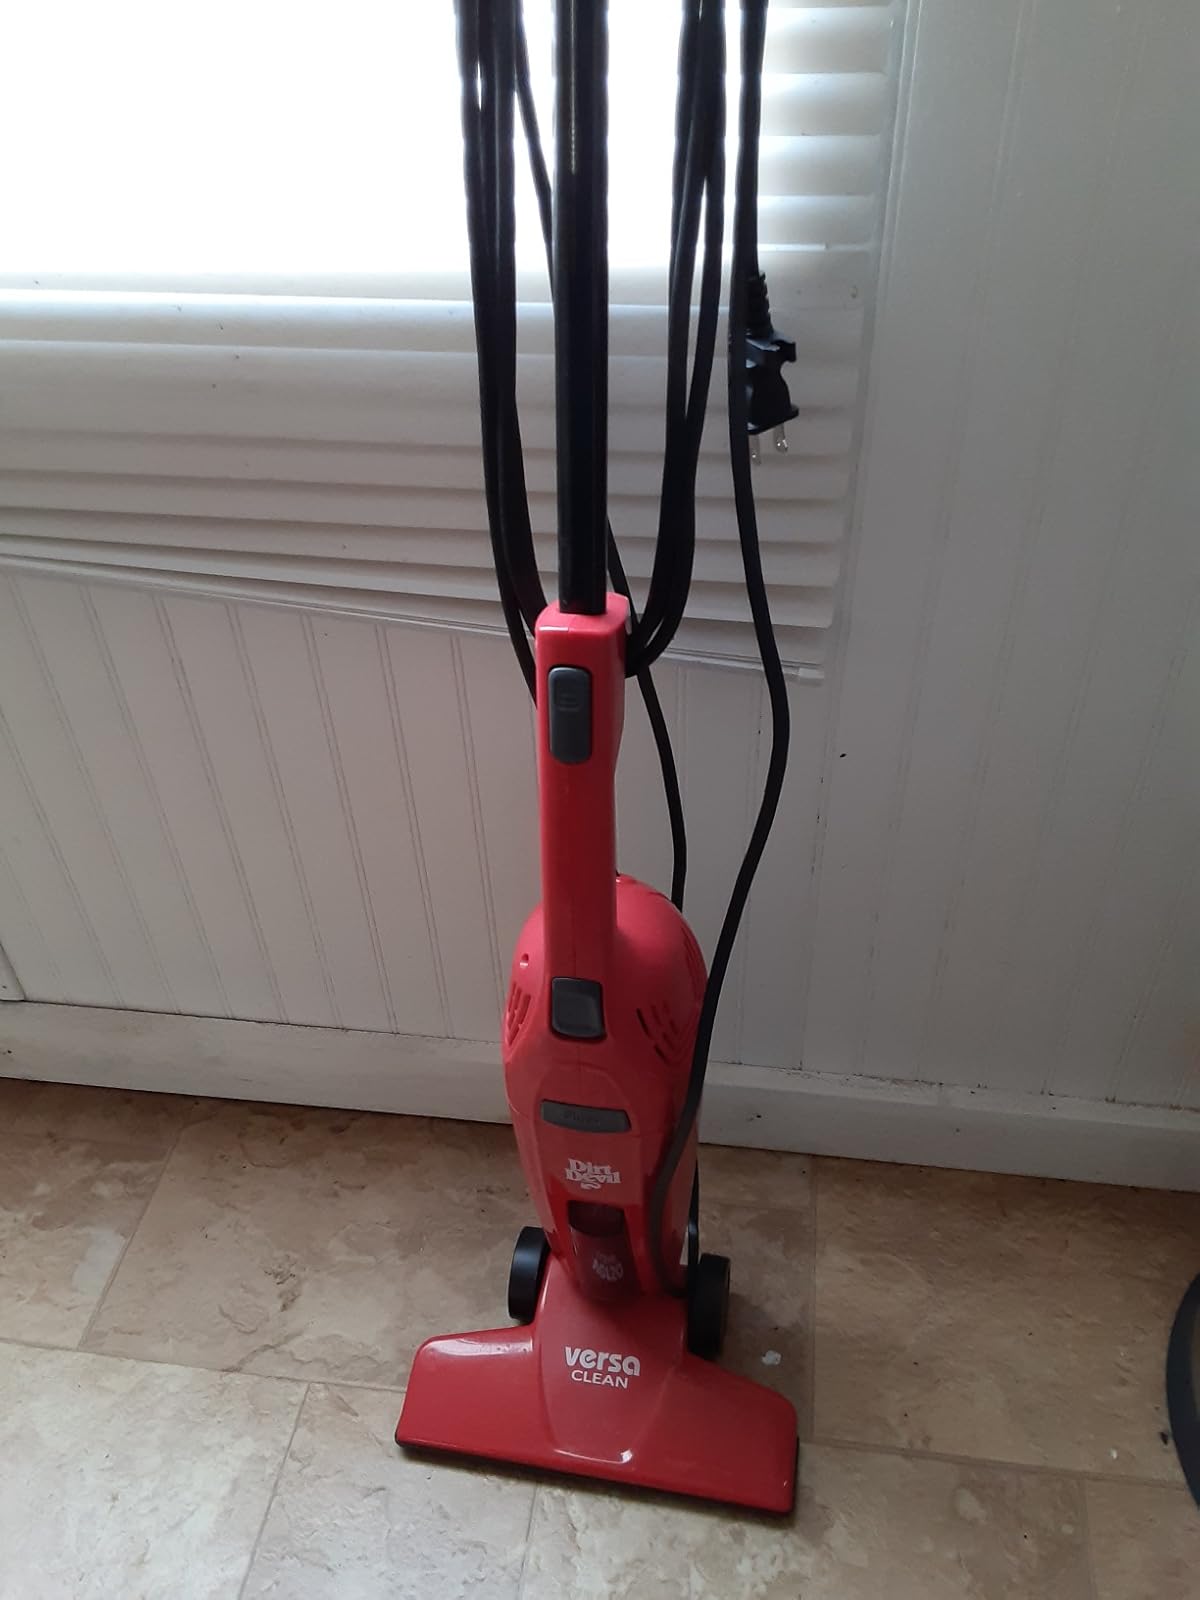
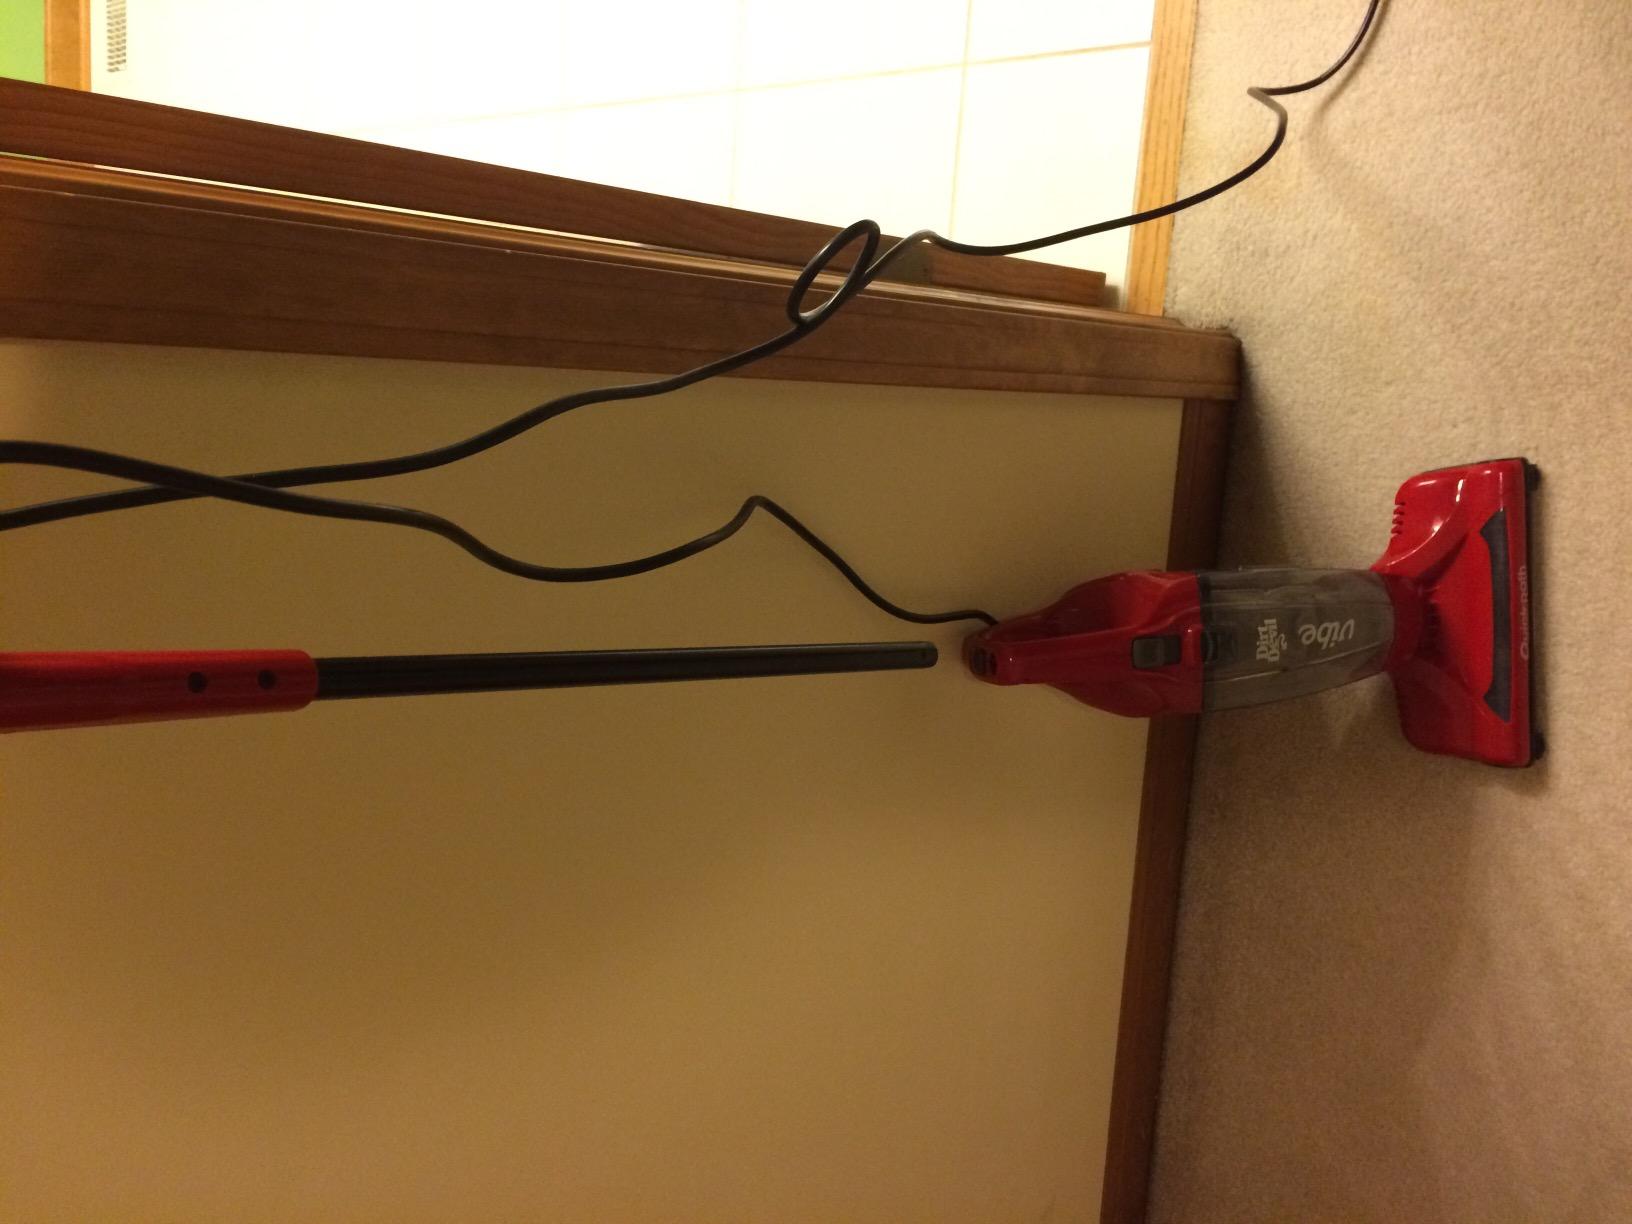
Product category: items_vacuum
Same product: no